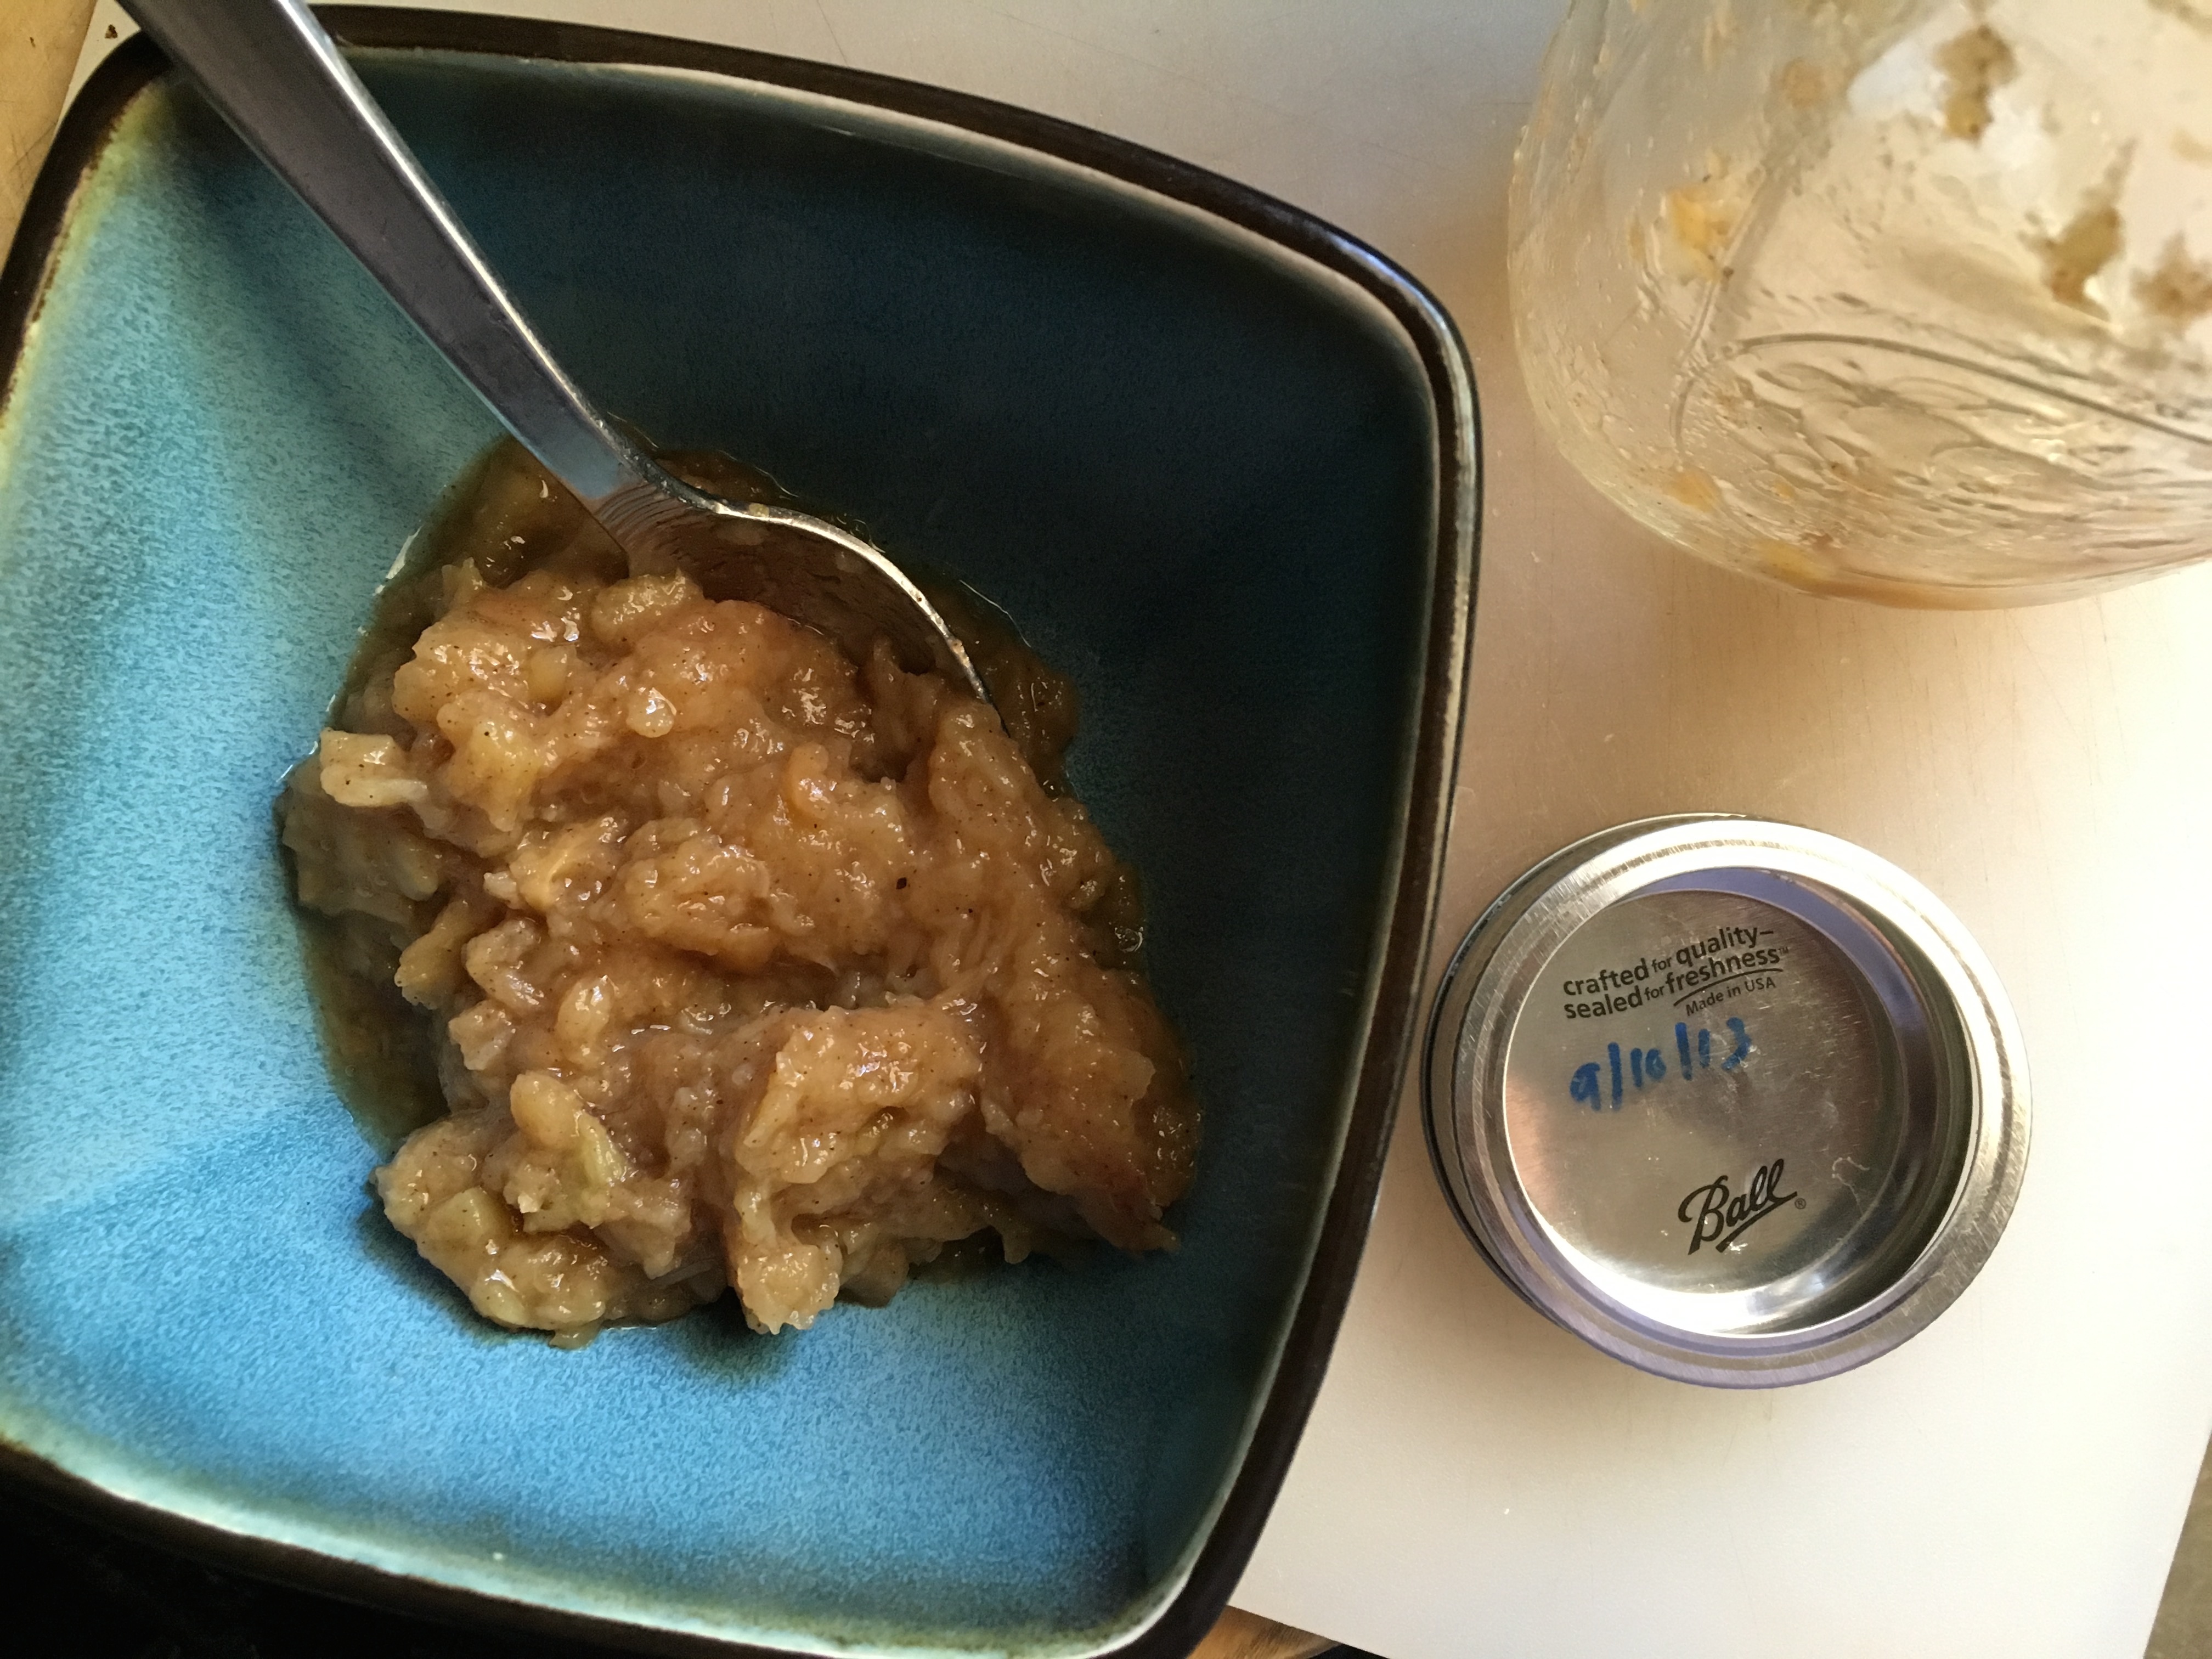
apple, dish, meal, food, produce, breakfast, meat, lunch, cuisine, asian food, fried food